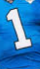
Number: 1